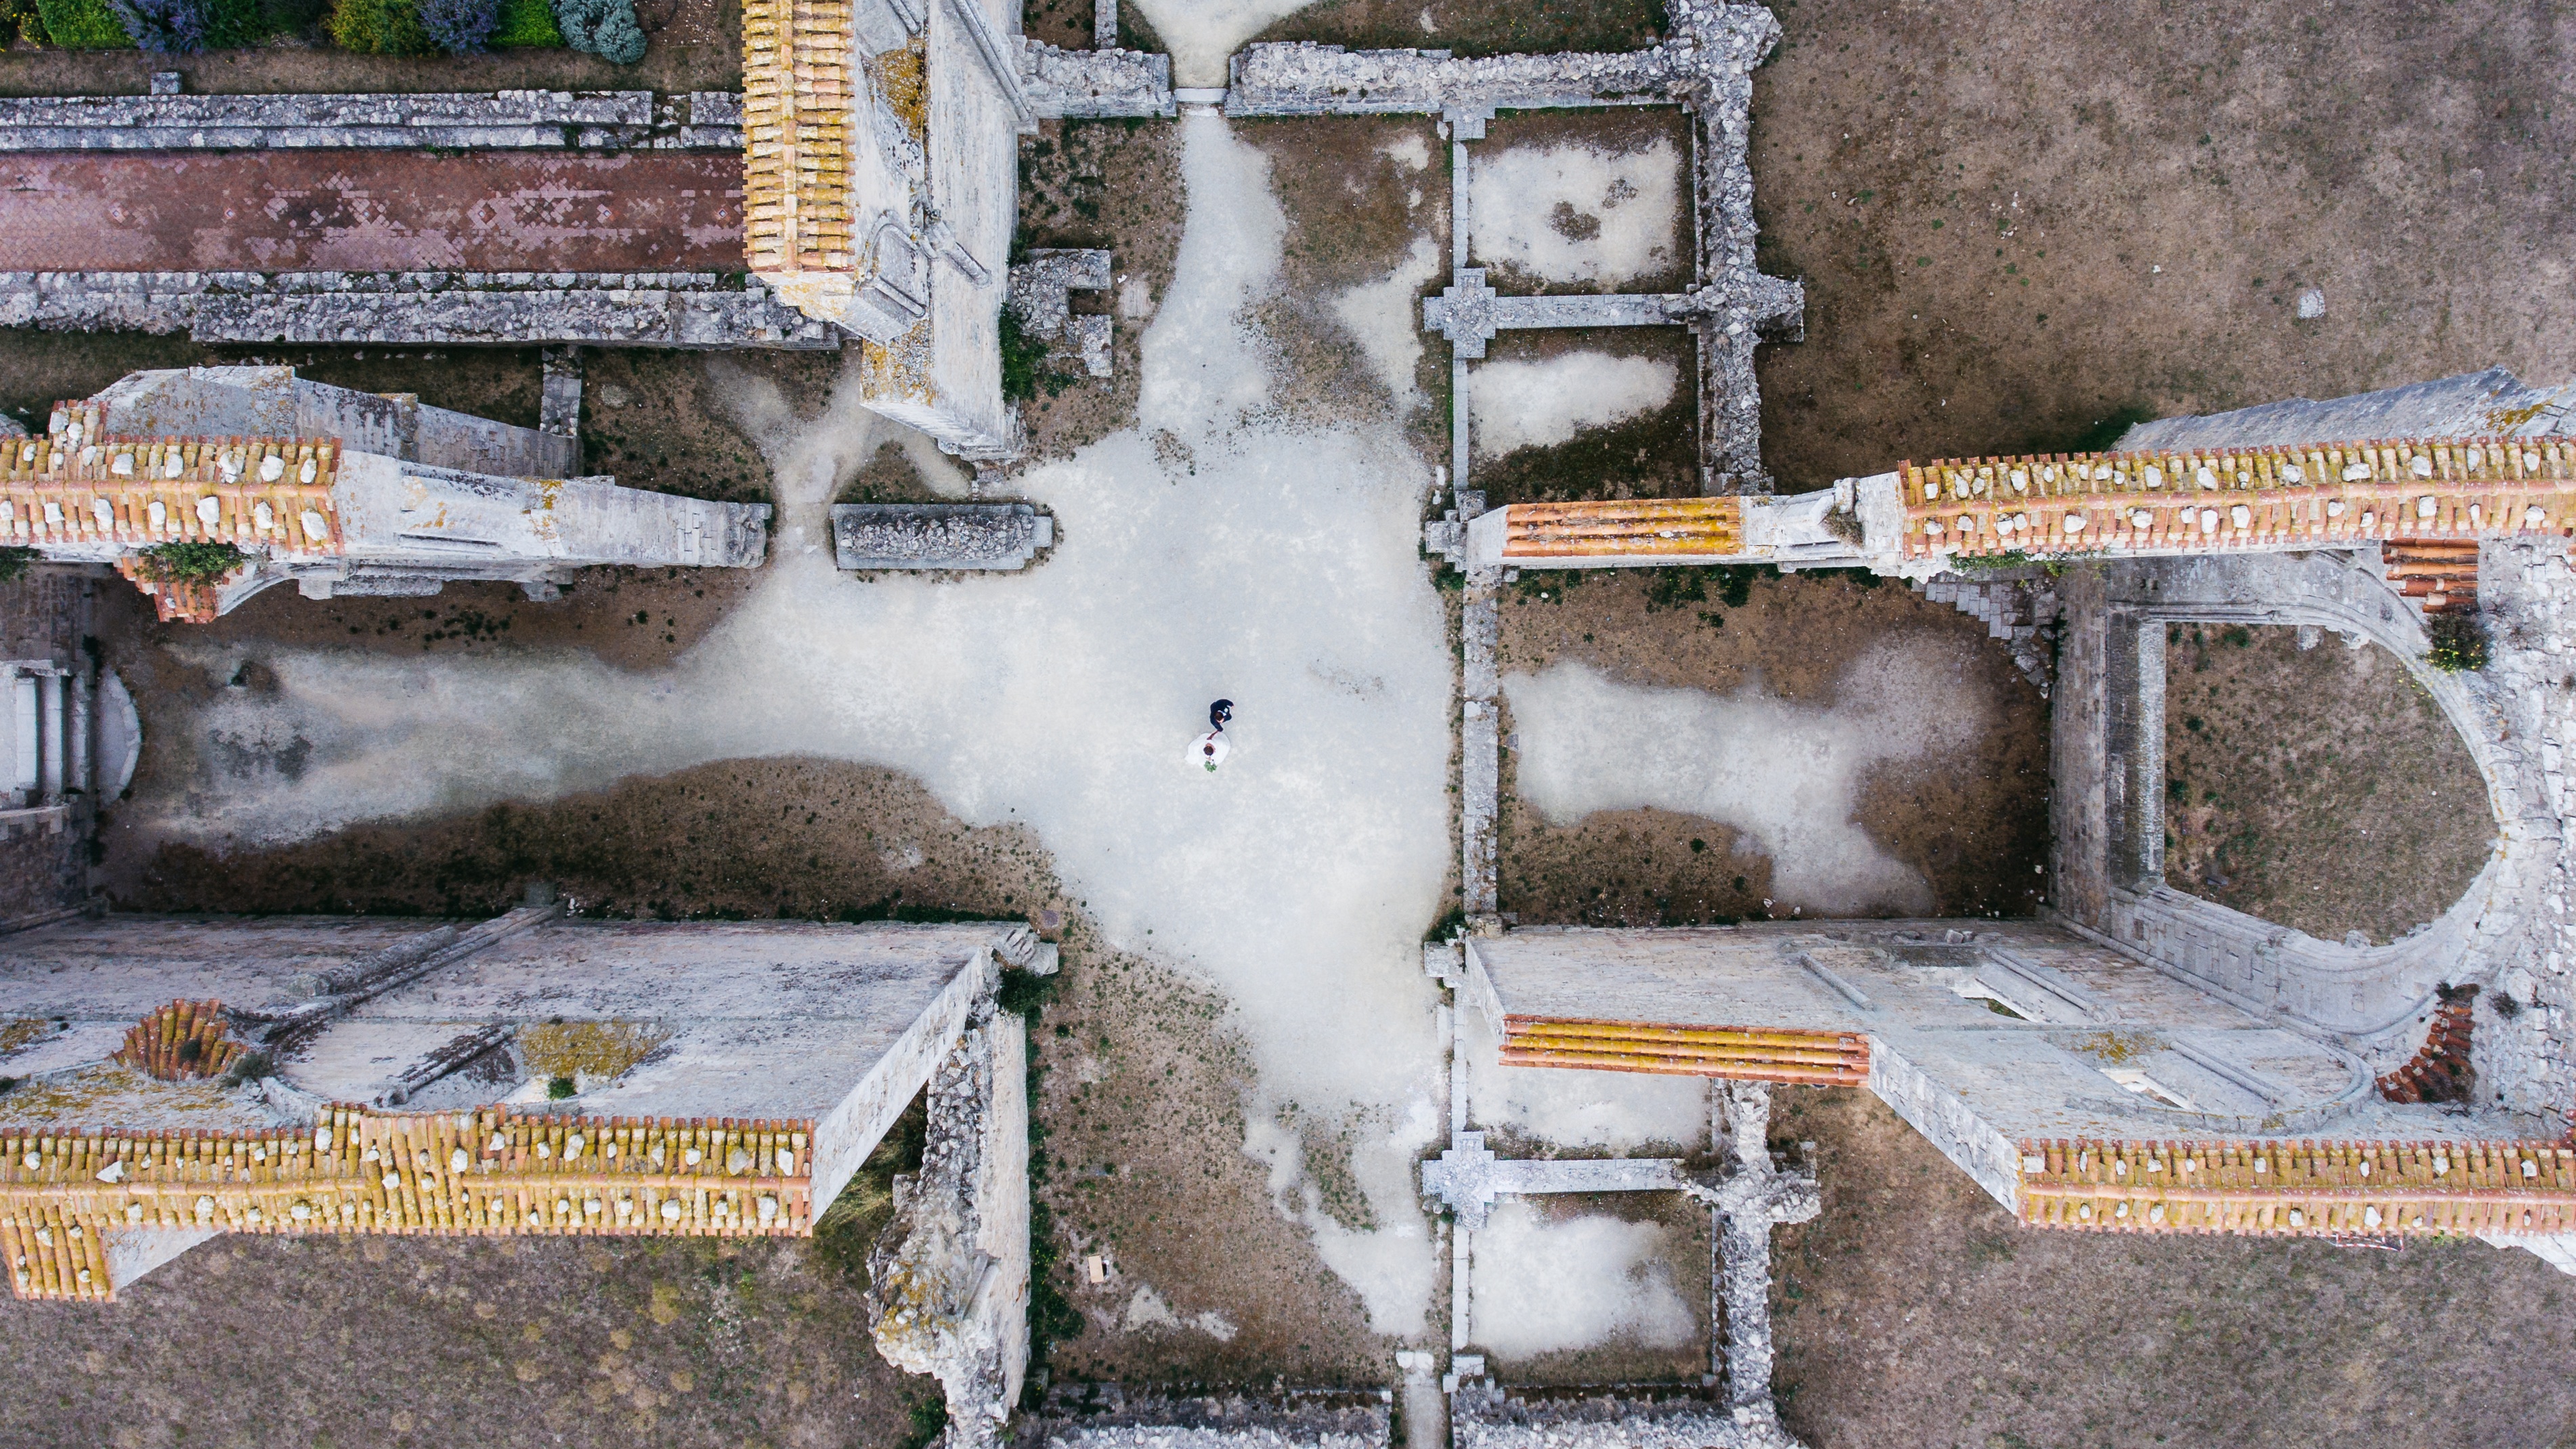
snow, architecture, town, wall, village, ruin, wedding, ruins, monastery, ancient history